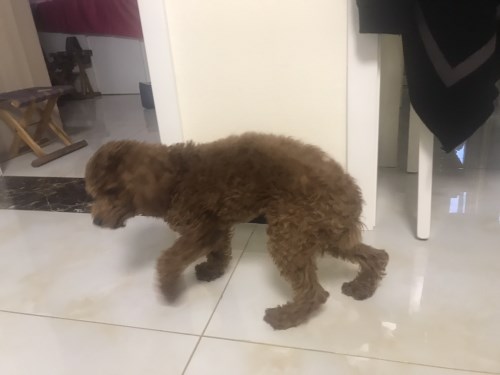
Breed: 7449-n000128-teddy